Zerai Deres

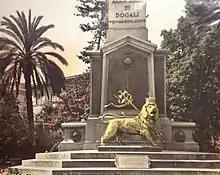
Monument to the Lion of Judah at the Rome memorial to the fallen of the Battle of Dogali, before its repatriation

On 19 February 1937, two Eritreans made a failed assassination attempt on Rodolfo Graziani, the Viceroy of Italian East Africa and appointed Governor-General of Shewa during the Italian occupation of Ethiopia. In return, under "carte blanche" permission from the Federal Secretary Guido Cortese, many Italian civilians, members of the military, and the paramilitary forces known as the Blackshirts conducted a three-day bloody reprisal in Addis Ababa. Known in Ethiopia as the Yekatit 12 massacre, it resulted in the killing of thousands of people and arrests of many Amhara aristocratic noblemen, about 400 of whom were subsequently deported to Rome, Longobucco, Mercogliano, Ponza, Tivoli, and Asinara, Italy.